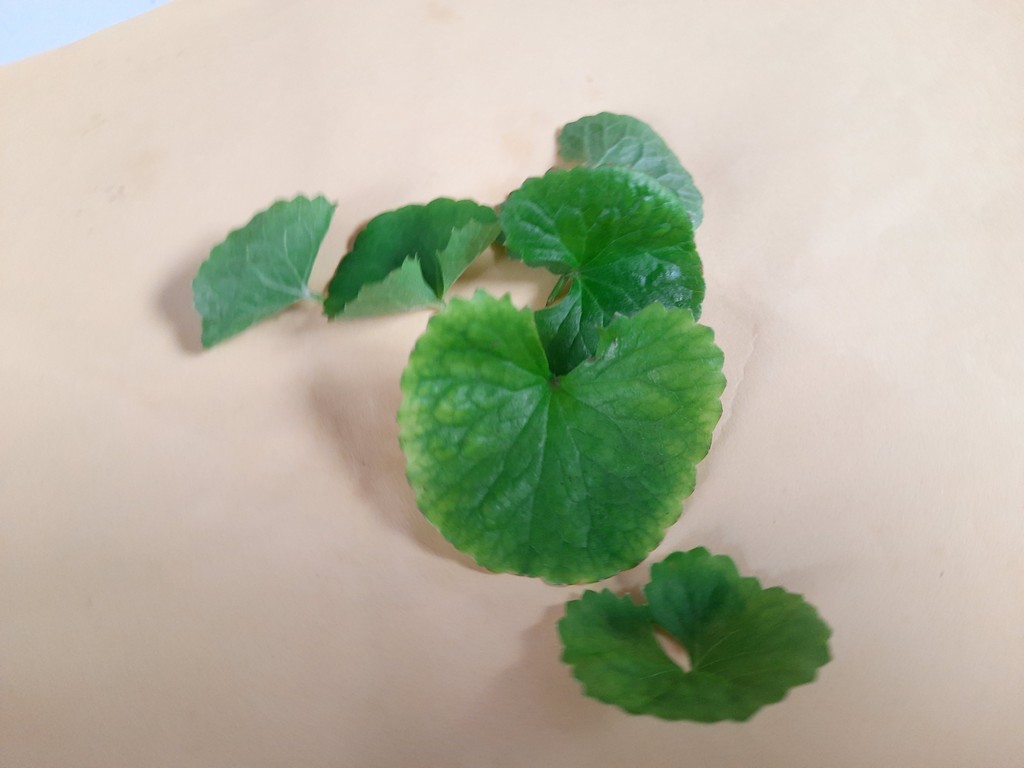
Label: Healthy